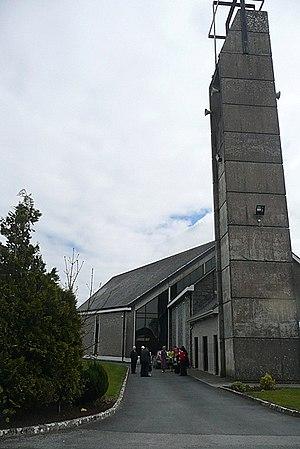
Notre-Dame de Knock, est le vocable utilisée pour désigner la Vierge Marie telle qu'elle serait apparue à Knock en 1879. Cette apparition mariale aurait été accompagnée d'autres apparitions de saint Joseph, de saint Jean, d'anges et de Jésus-Christ. Cette apparition est reconnue comme authentique par l'Église catholique.